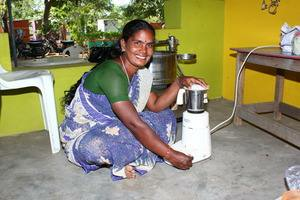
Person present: No